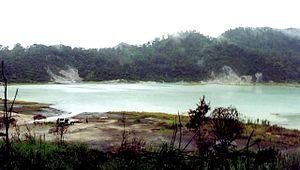
Le Talagabodas est un stratovolcan d'Indonésie situé dans le district de Wanaraja, près de Garut, dans la province de Java occidental. Il culmine à 2 124 mètres d'altitude. Il possède un lac de cratère renfermant du soufre.